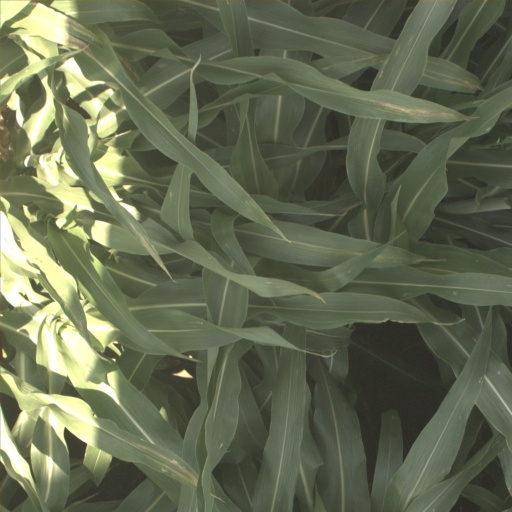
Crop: sorghum